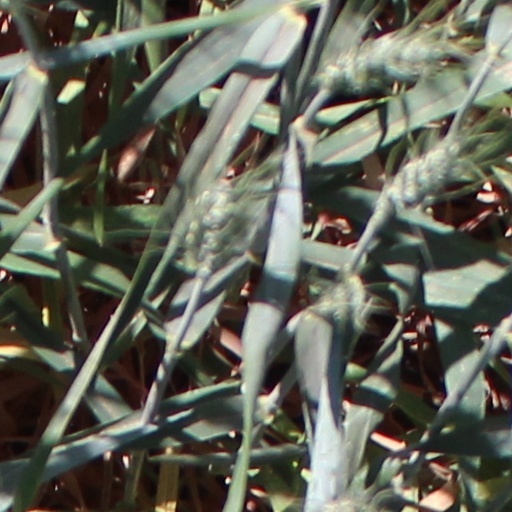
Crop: wheat